Ride Him, Cowboy

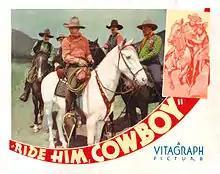
Lobby card

John Drury is passing through when townsfolk are about to kill Duke, a horse they believe to be dangerous. He convinces them to spare the animal if he can ride it. He does, earning the gratitude of Ruth Gaunt.